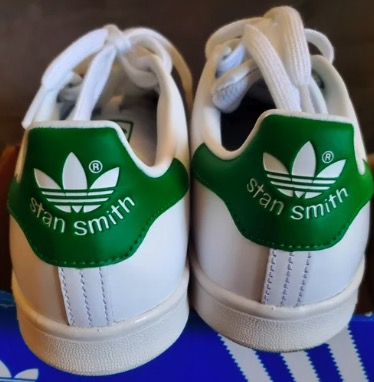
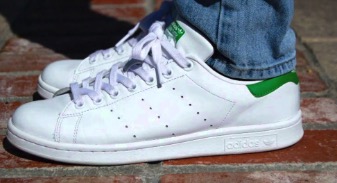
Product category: misc
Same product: yes